Suda Station

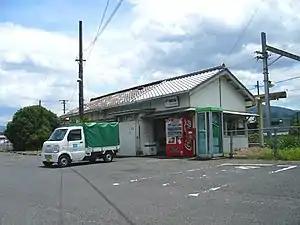
Suda Station, July 2006

is a passenger railway station in located in the city of Hashimoto, Wakayama Prefecture, Japan, operated by West Japan Railway Company (JR West).